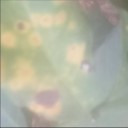
Label: Leaf_rust